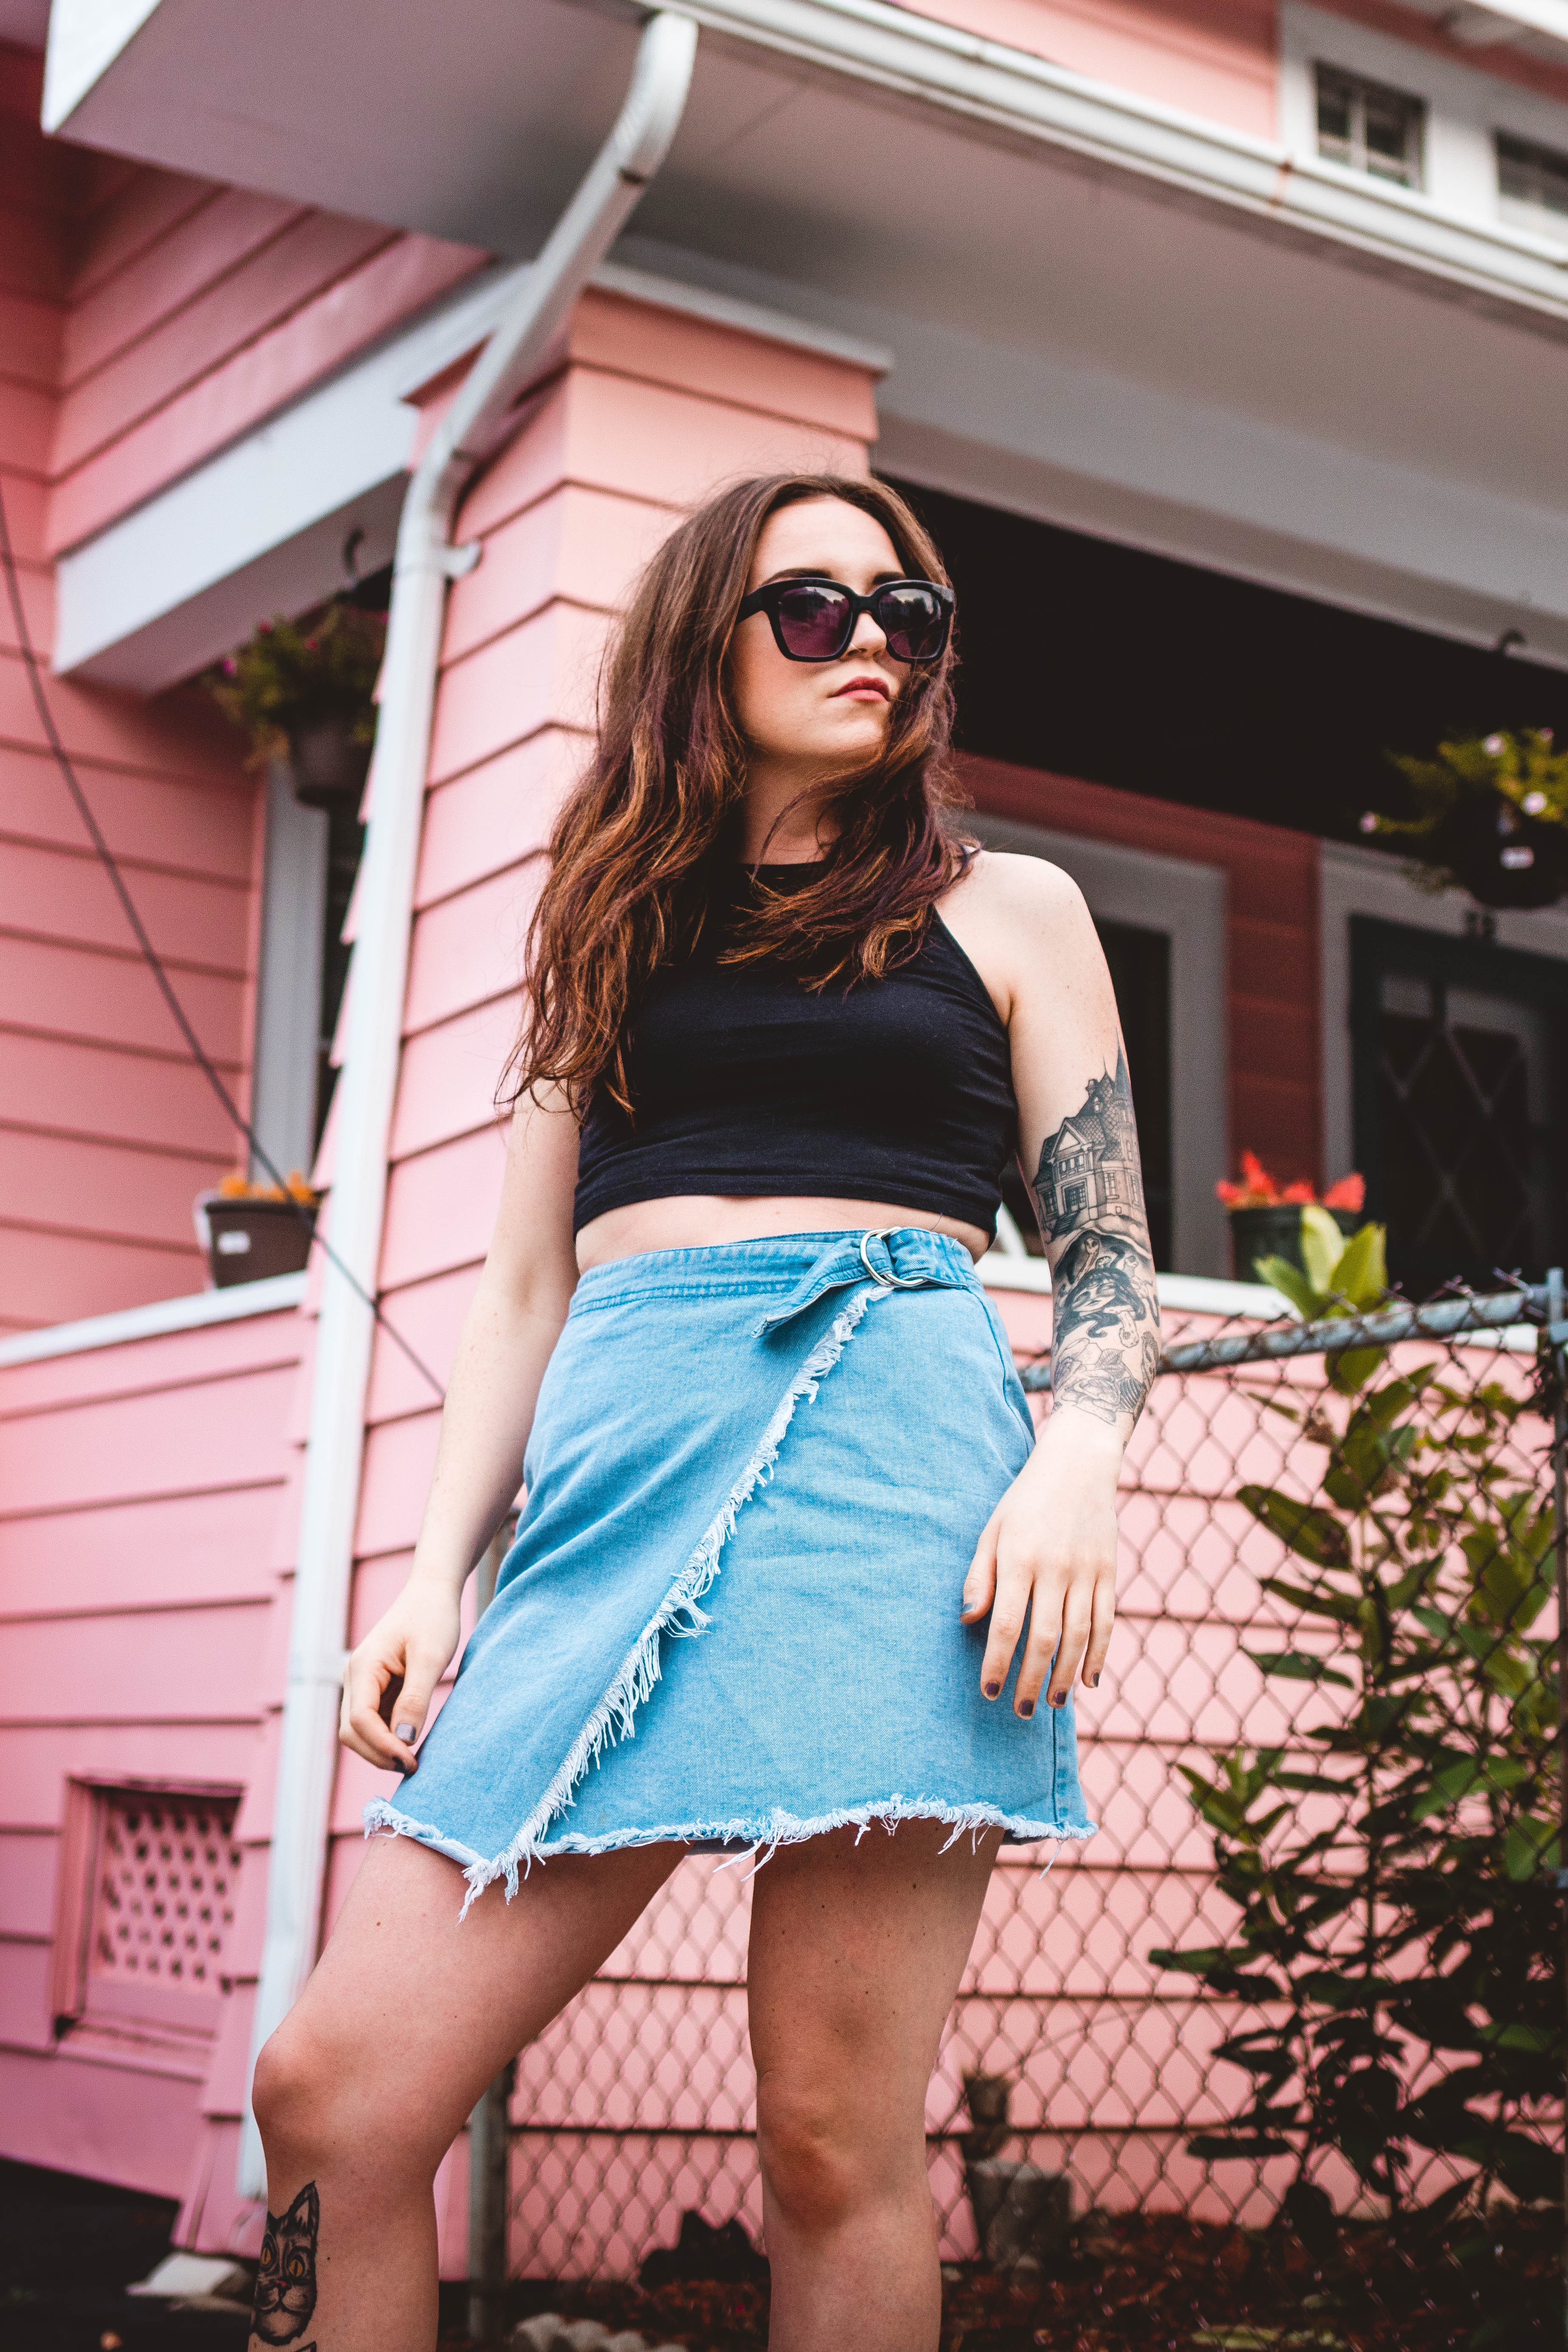
girl, trunk, leg, fashion, lady, shoulder, smile, long hair, fun, sunglasses, thigh, beauty, costume, joint, abdomen, photo shoot, vision care, health beauty